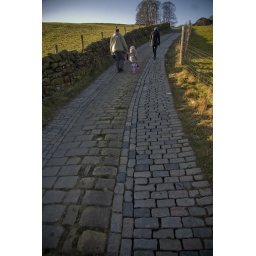
A cobbled road in hebden bridge